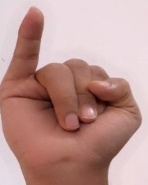
ASL sign: I